Fernald Feed Materials Production Center

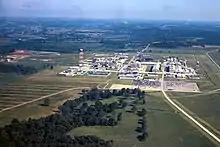
Aerial view of the Fernald Feed Materials Production Center

The Fernald Feed Materials Production Center (commonly referred to simply as Fernald) is a Superfund site located within Crosby Township in Hamilton County, Ohio, and Ross Township in Butler County, Ohio, in the United States. The plant was located near the rural town of Fernald, about northwest of Cincinnati, Ohio, and occupied